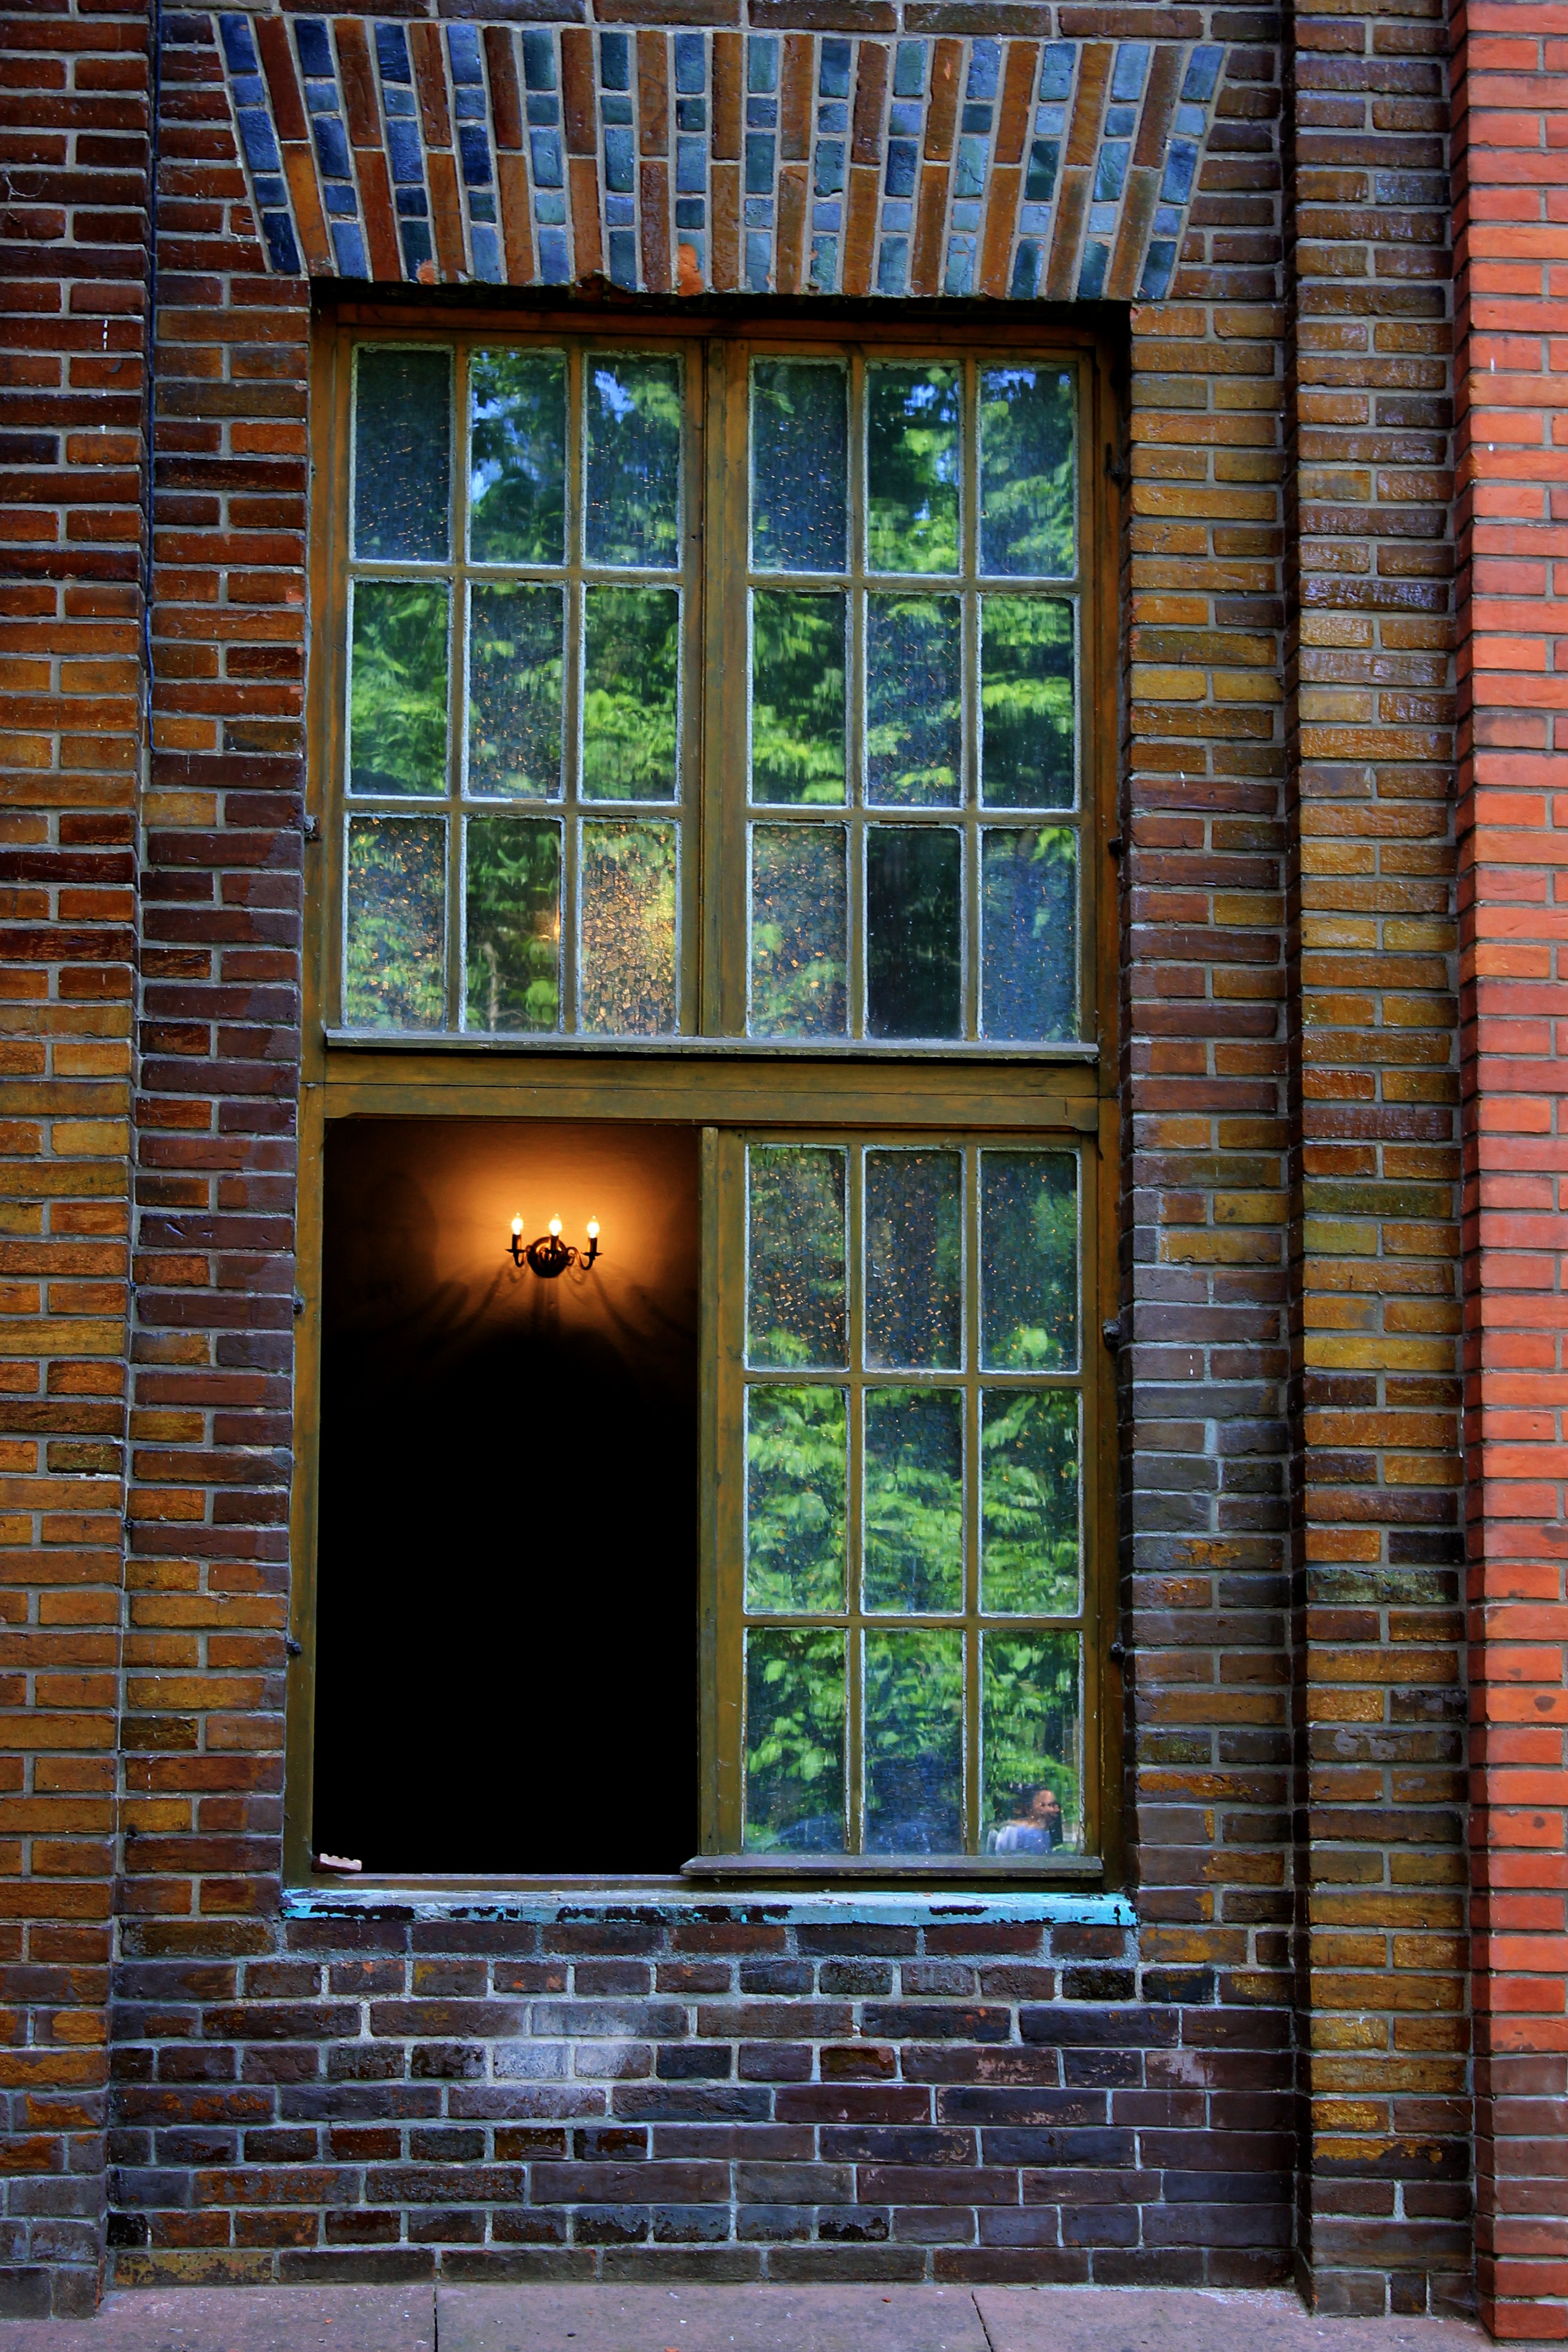
architecture, wood, window, glass, home, wall, facade, old building, brick, material, interior design, bricks, historical, estate, brickwork, old wall, window covering, sash window